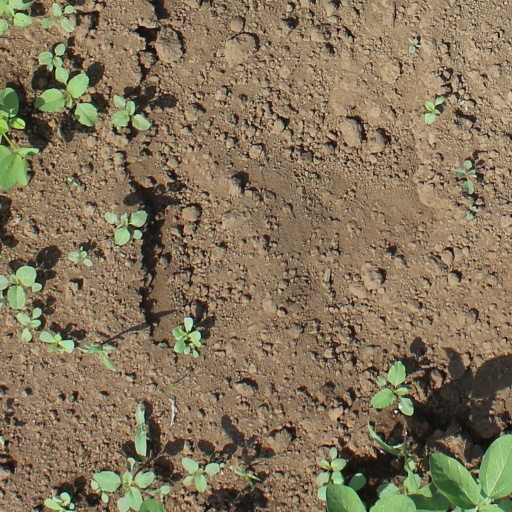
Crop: soybean